Arthur Rubinstein

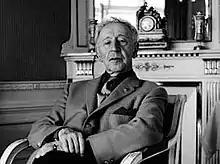
Rubinstein in 1963

Of his youth, Rubinstein once said: "It is said of me that when I was young I divided my time impartially among wine, women and song. I deny this categorically. Ninety percent of my interests were women." At the age of 45, in 1932, Rubinstein married Nela Młynarska, a 24-year-old Polish ballerina (who had studied with Mary Wigman). Nela was the daughter of the Polish conductor Emil Młynarski and his wife Anna Talko-Hryncewicz, who was from a Polish aristocratic heraldic family of Iłgowski coat of arms. Nela had first fallen in love with Rubinstein when she was 18, but married Mieczysław Munz, another Polish-American pianist, after Rubinstein began an affair with an Italian princess. Nela subsequently divorced Munz and three years later married Rubinstein. They had five children (one died in infancy), including photographer Eva Rubinstein, who married William Sloane Coffin, and son John Rubinstein, a Tony Award-winning actor and father of actor Michael Weston. Nela subsequently wrote "Nela's Cookbook", which included the dishes she prepared for the couple's legendary parties.